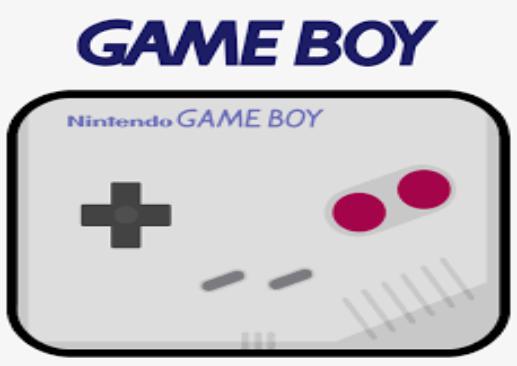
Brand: game boy
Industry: Electronic